Question: Please indicate a possible affordance area of drink_with_bottle that can be used for sucking
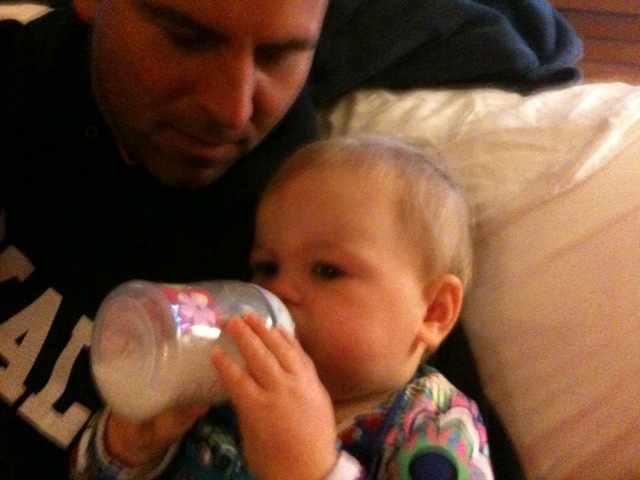
Answer: [87.5, 278, 297.5, 427]